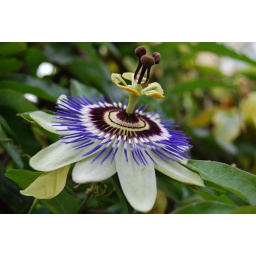
The flower of the plant that produces fruits as seen in the other photo.